Ray Morris

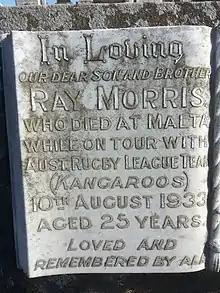
The Ray Morris headstone

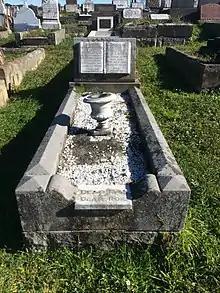
The grave of Ray Morris at Waverley Cemetery

The headstone reads :- "Ray Morris. Who died at Malta while on tour with Aust. Rugby League Team. (KANGAROOS) 10th August 1933. Aged 25 Years. Loved and Remembered By All." The gravesite is considered an Australian rugby league shrine.